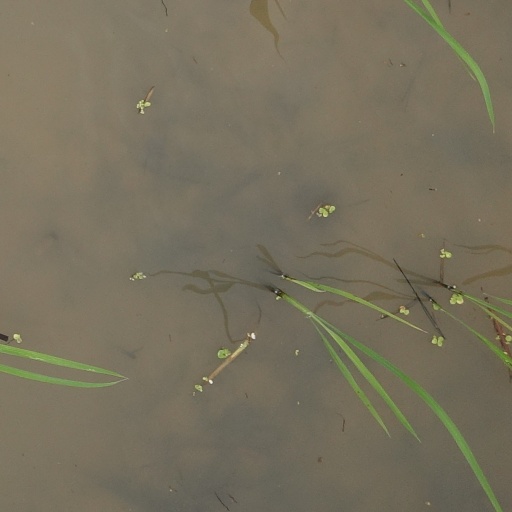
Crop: rice